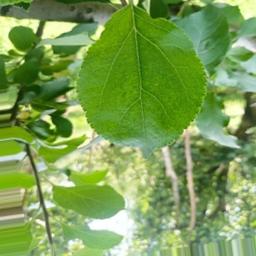
Label: Healthy